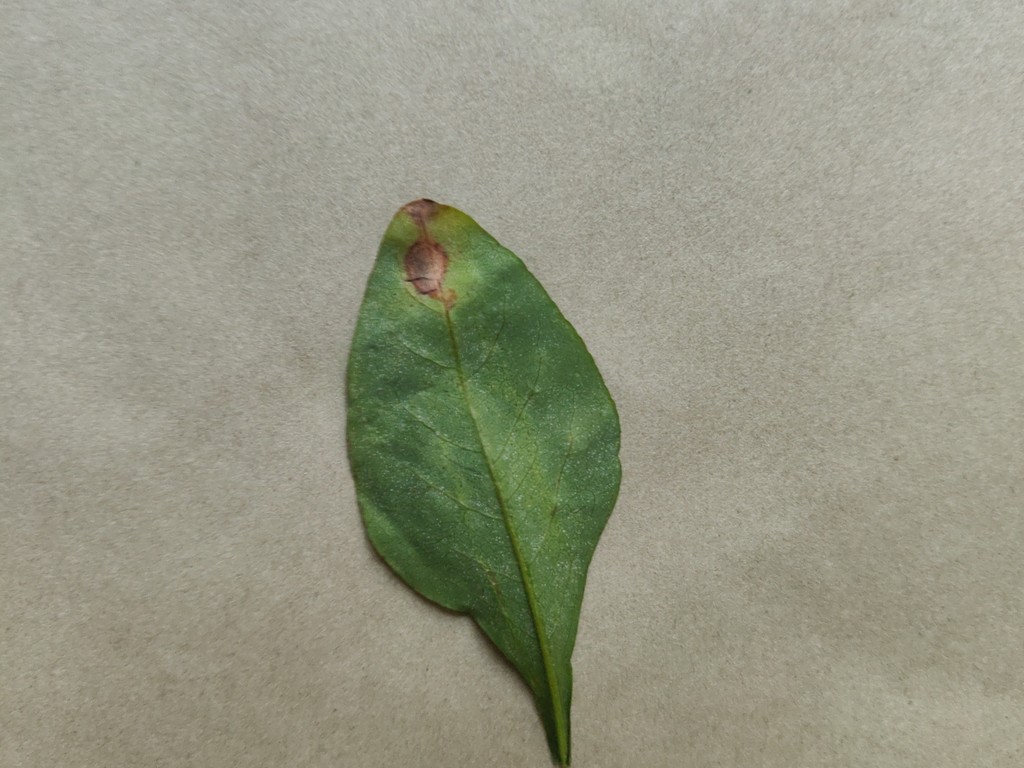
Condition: Unhealthy
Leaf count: single
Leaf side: back